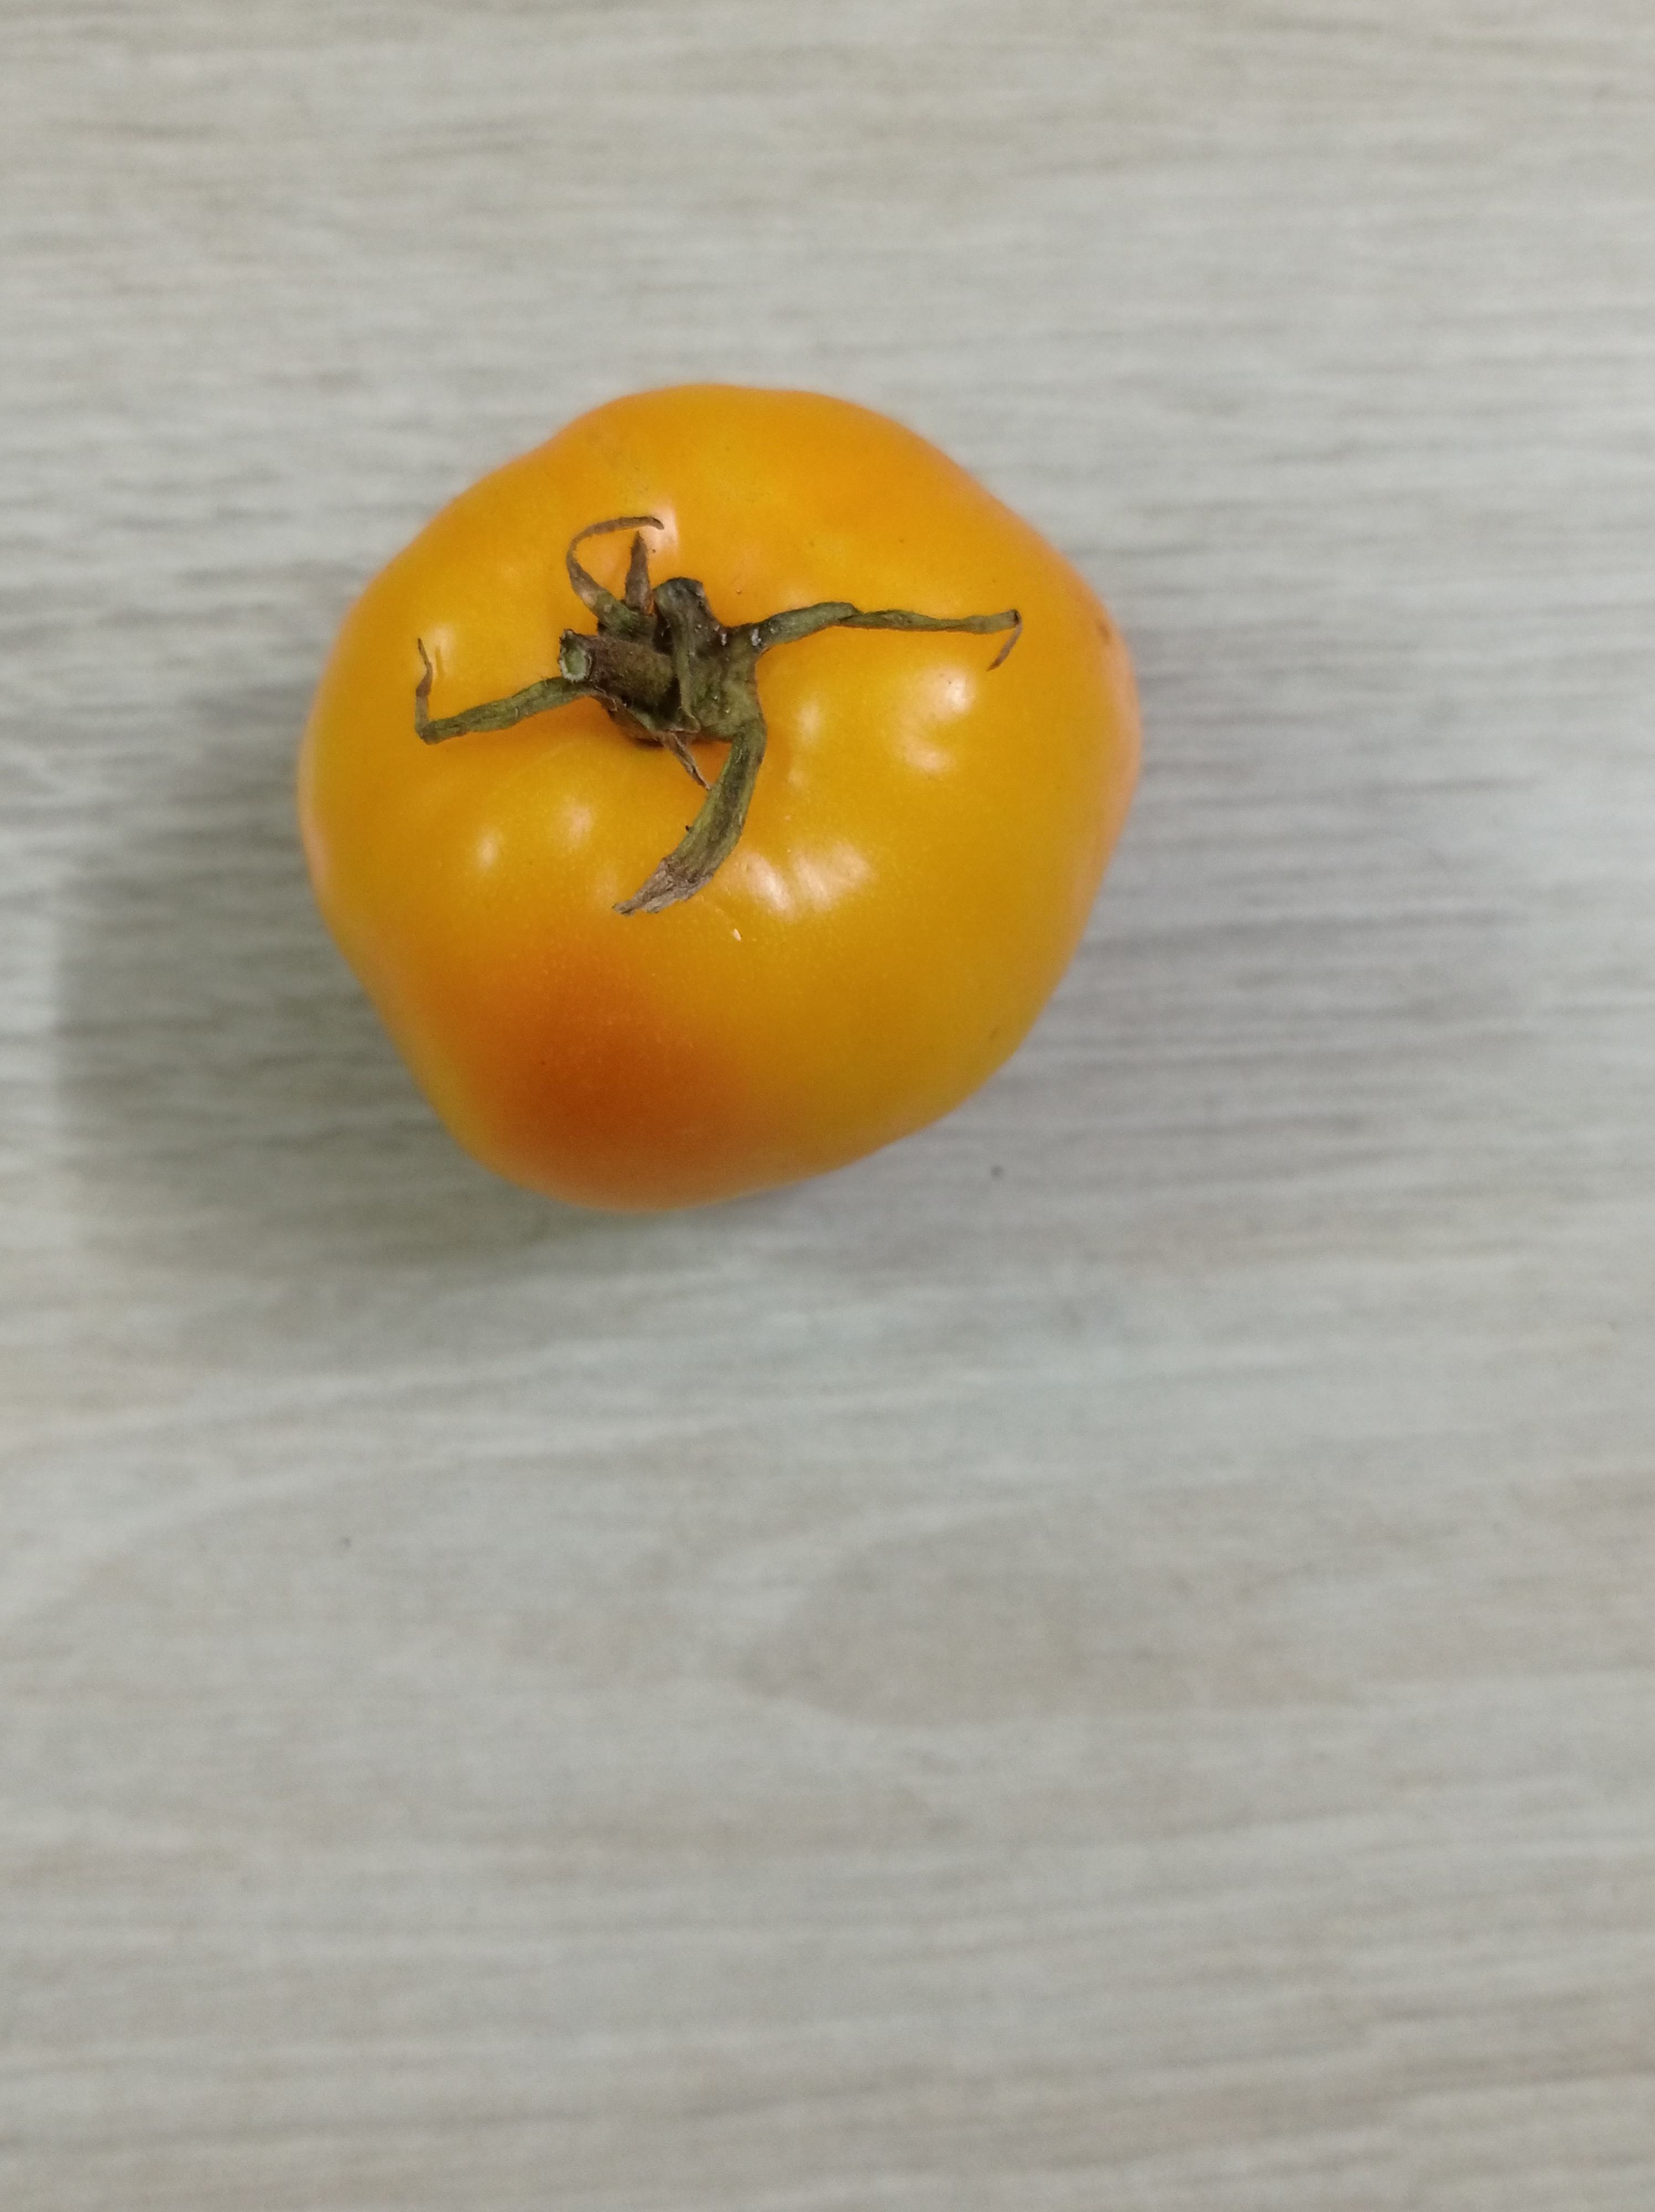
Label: Fresh